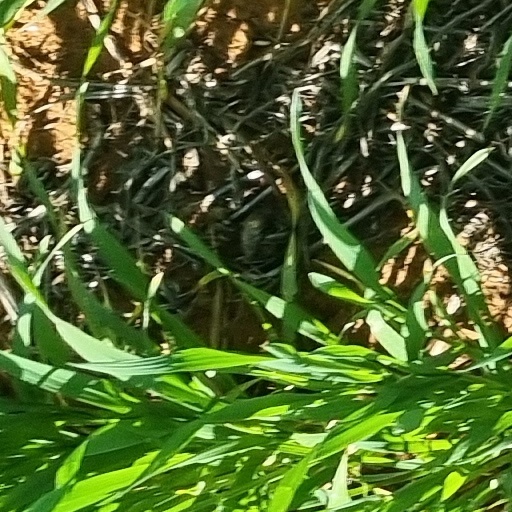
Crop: wheat